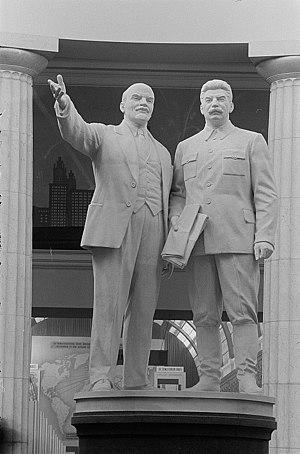
Le communisme est initialement un ensemble de doctrines politiques, issues du socialisme et, pour la plupart, du marxisme, s'opposant au capitalisme et visant à l'instauration d'une société sans classes sociales, sans salariat et une mise en place d'une totale socialisation économique et démocratique des moyens de production.